West Hampstead Thameslink railway station

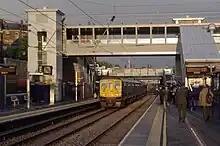
First Capital Connect EMU 319368 calls with a Sutton Loop service.

The station was built by the Midland Railway on its extension to St. Pancras, to serve the newly developed area around the hamlet of West End. It opened on 1 March 1871, and was originally named West End for Kilburn and Hampstead.